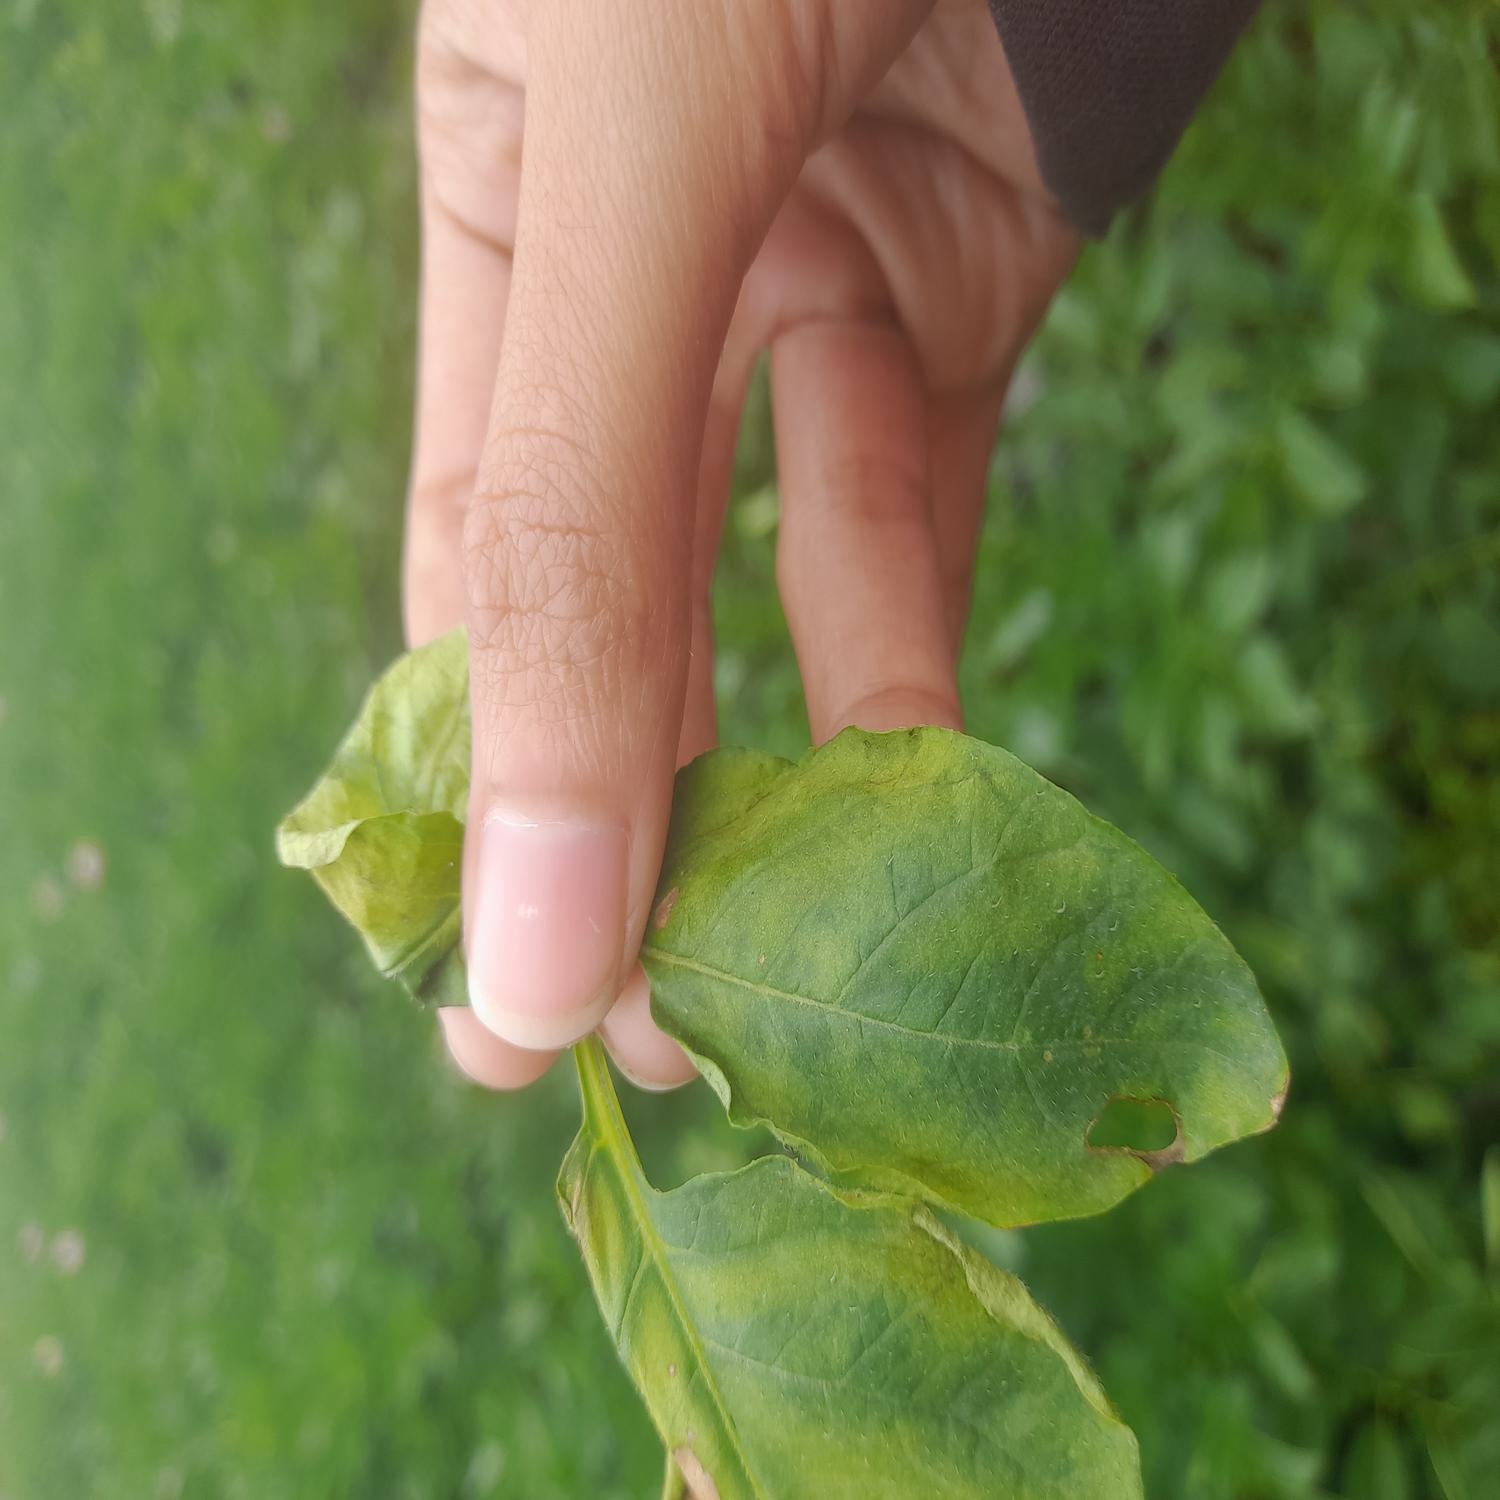
Etiqueta: Virus